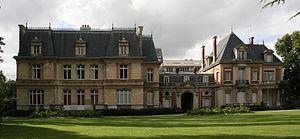
L'ancienne demeure de la famille Oberthür, vue depuis le Parc Oberthür, à Rennes.
Le parc Oberthür, situé à l’est du centre Rennes, est un jardin botanique public aménagé. Son nom est hérité de la famille Oberthür, en particulier de François-Charles Oberthür qui en est à l’origine et de sa femme Marie Hamelin.
La famille Oberthür puis famille Oberthur est le nom d’une famille d’imprimeurs d’origine alsacienne et installée à Rennes. Ses principaux membres sont :